March on Washington

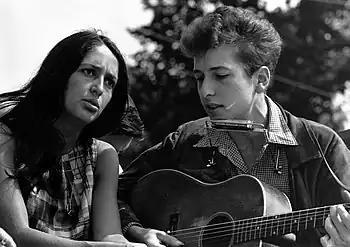
Joan Baez and Bob Dylan performing at the March on Washington

The actual order of events differed slightly from the official printed program. Noted singer Marian Anderson was scheduled to lead the national anthem but was unable to arrive on time; Camilla Williams performed in her place. Washington's Roman Catholic Archbishop Patrick O'Boyle delivered the invocation.